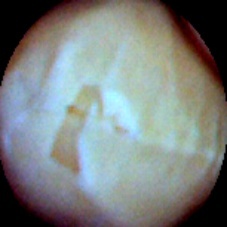
Label: Skin-damaged